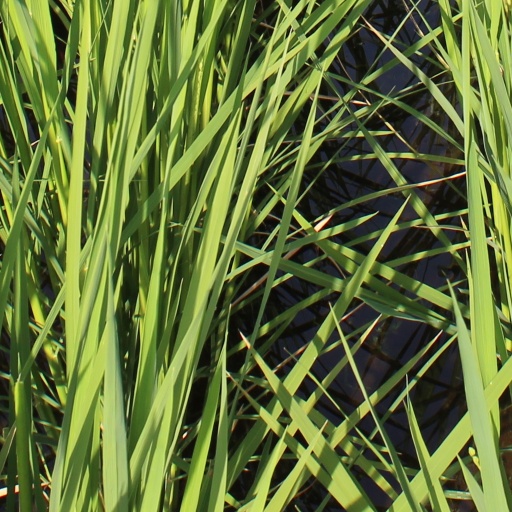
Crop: rice